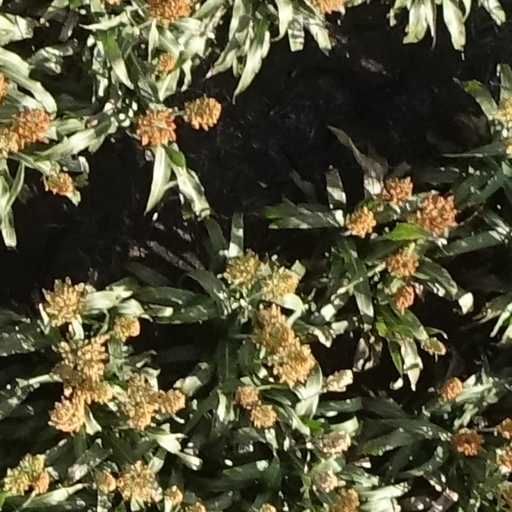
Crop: sorghum